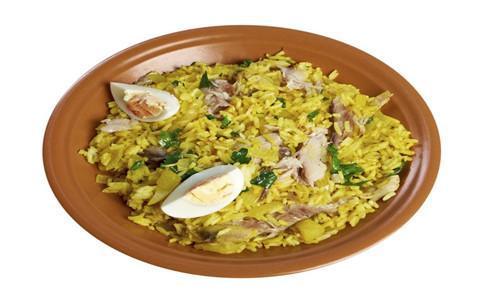
Label: trash